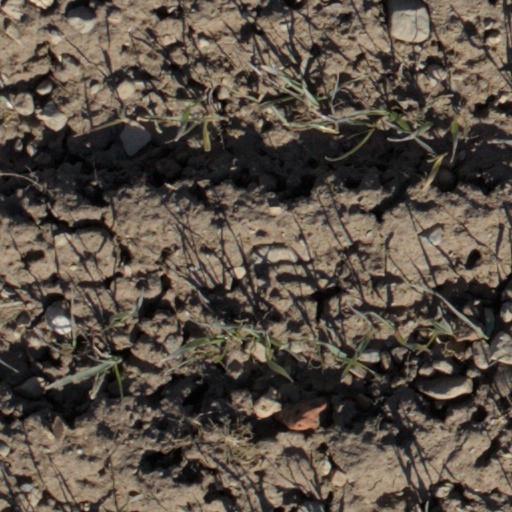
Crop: wheat